Break Point (2023 TV series)

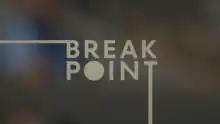

Break Point was a documentary series produced in collaboration between Netflix, Association of Tennis Professionals (ATP), and Women's Tennis Association (WTA) to give a behind-the-scenes look at some of the major players and tournaments during the 2022 and 2023 ATP Tour and WTA Tour.